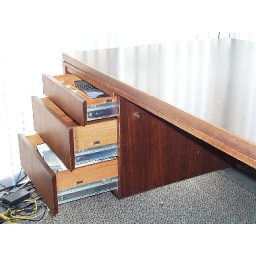
3-drawer side; bottoms of all drawers are wood, not cardboard; shelf above top drawer slides out